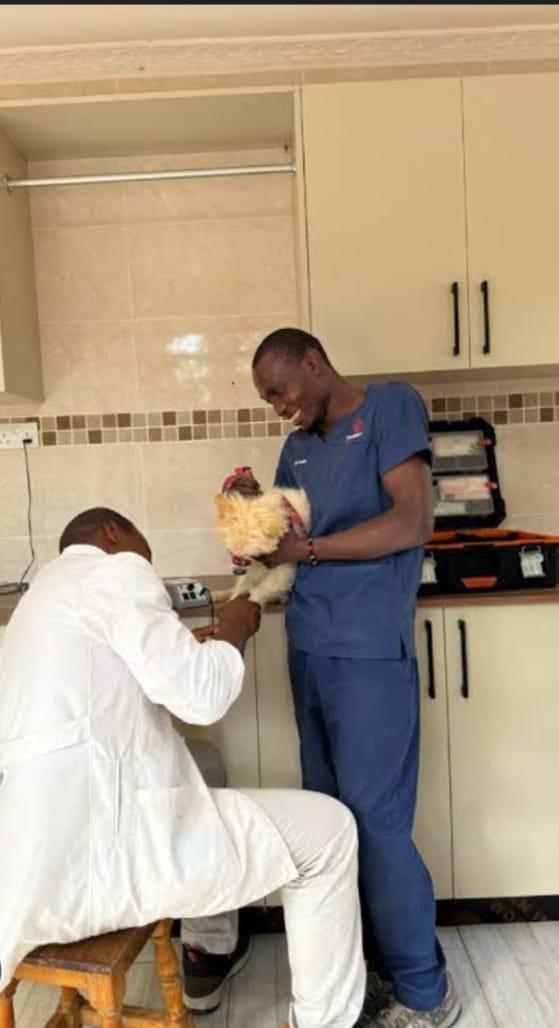
Madaktari wa kiume wa wanyama, mmoja akiwa amembeba mbwa mdogo na mwingine akiwa ameketi katika stuli akimpatia mbwa mdogo matibabu kwa kumkagua vidole vya miguuni.